Maryland State Fair

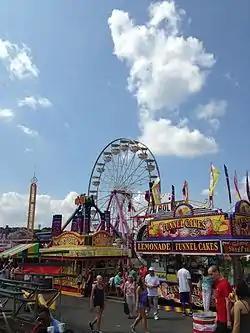
Maryland State Fair in September 2013

The Maryland State Fair is an annual event held in the state of Maryland. It is hosted at the Maryland State Fairgrounds, located near York and Timonium roads in Timonium. As of 2006, the fair has been traditionally scheduled for a duration of 11 days. It typically begins in late August and concludes around Labor Day."